James A. Donohoe

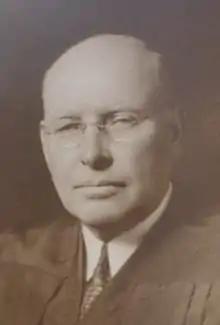

James A. Donohoe (August 9, 1877 – February 26, 1956) was a United States district judge of the United States District Court for the District of Nebraska.